Byakuya Kuchiki

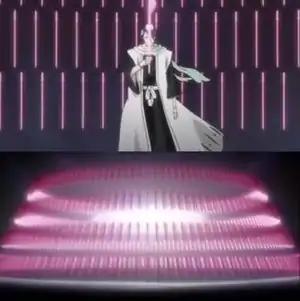
The inside view (the upper image) and the outside view (the lower image) of Senbonzakura's "Bankai", Senkei form

Byakuya's "Bankai", named , is essentially a much larger version of Senbonzakura's "Shikai". To activate it, Byakuya drops his sword. The sword passes through the ground and two rows of giant blades rise up from the ground. These then scatter into millions of tiny blades. The number of blades is great enough that Byakuya can use them for defense and offense at the same time. He commonly forms them into large masses of blades to crush opponents. As with his Shikai, its attack is triggered with the phrase "scatter".